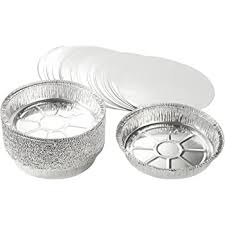
Waste category: metal